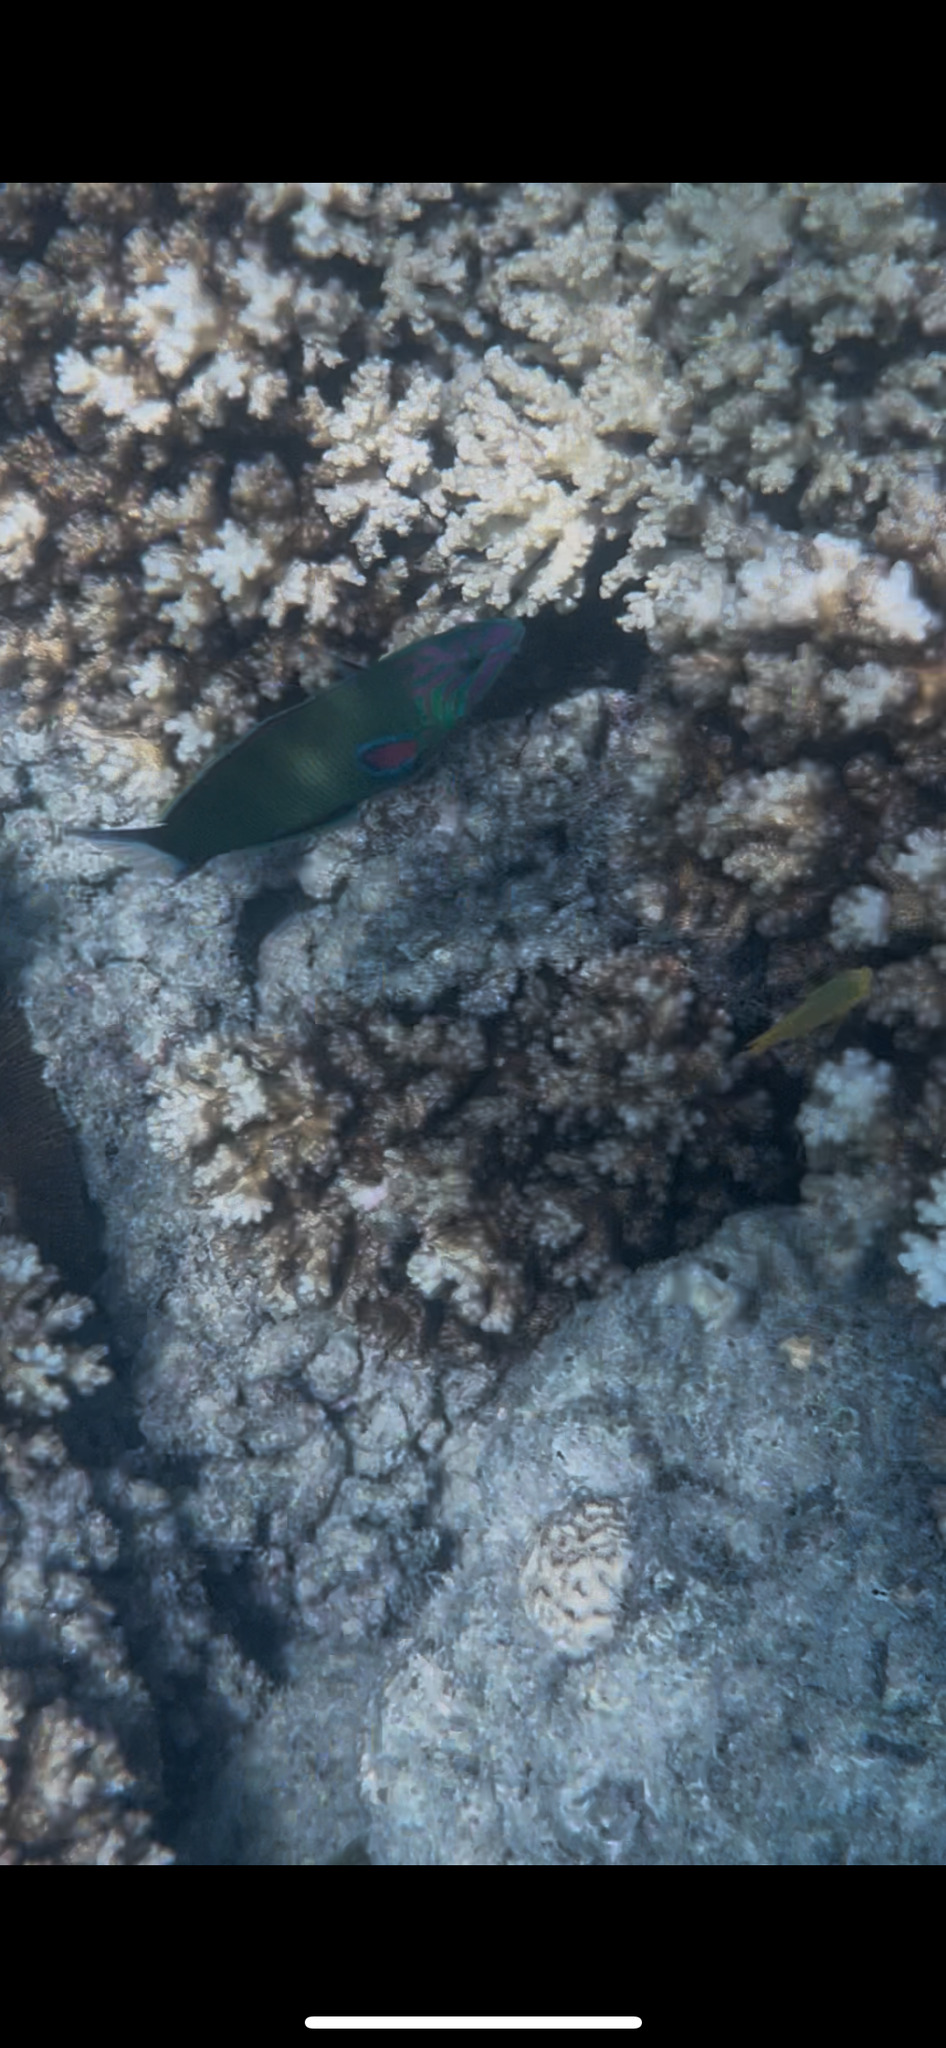
Thalassoma lunare (Moon Wrasse)